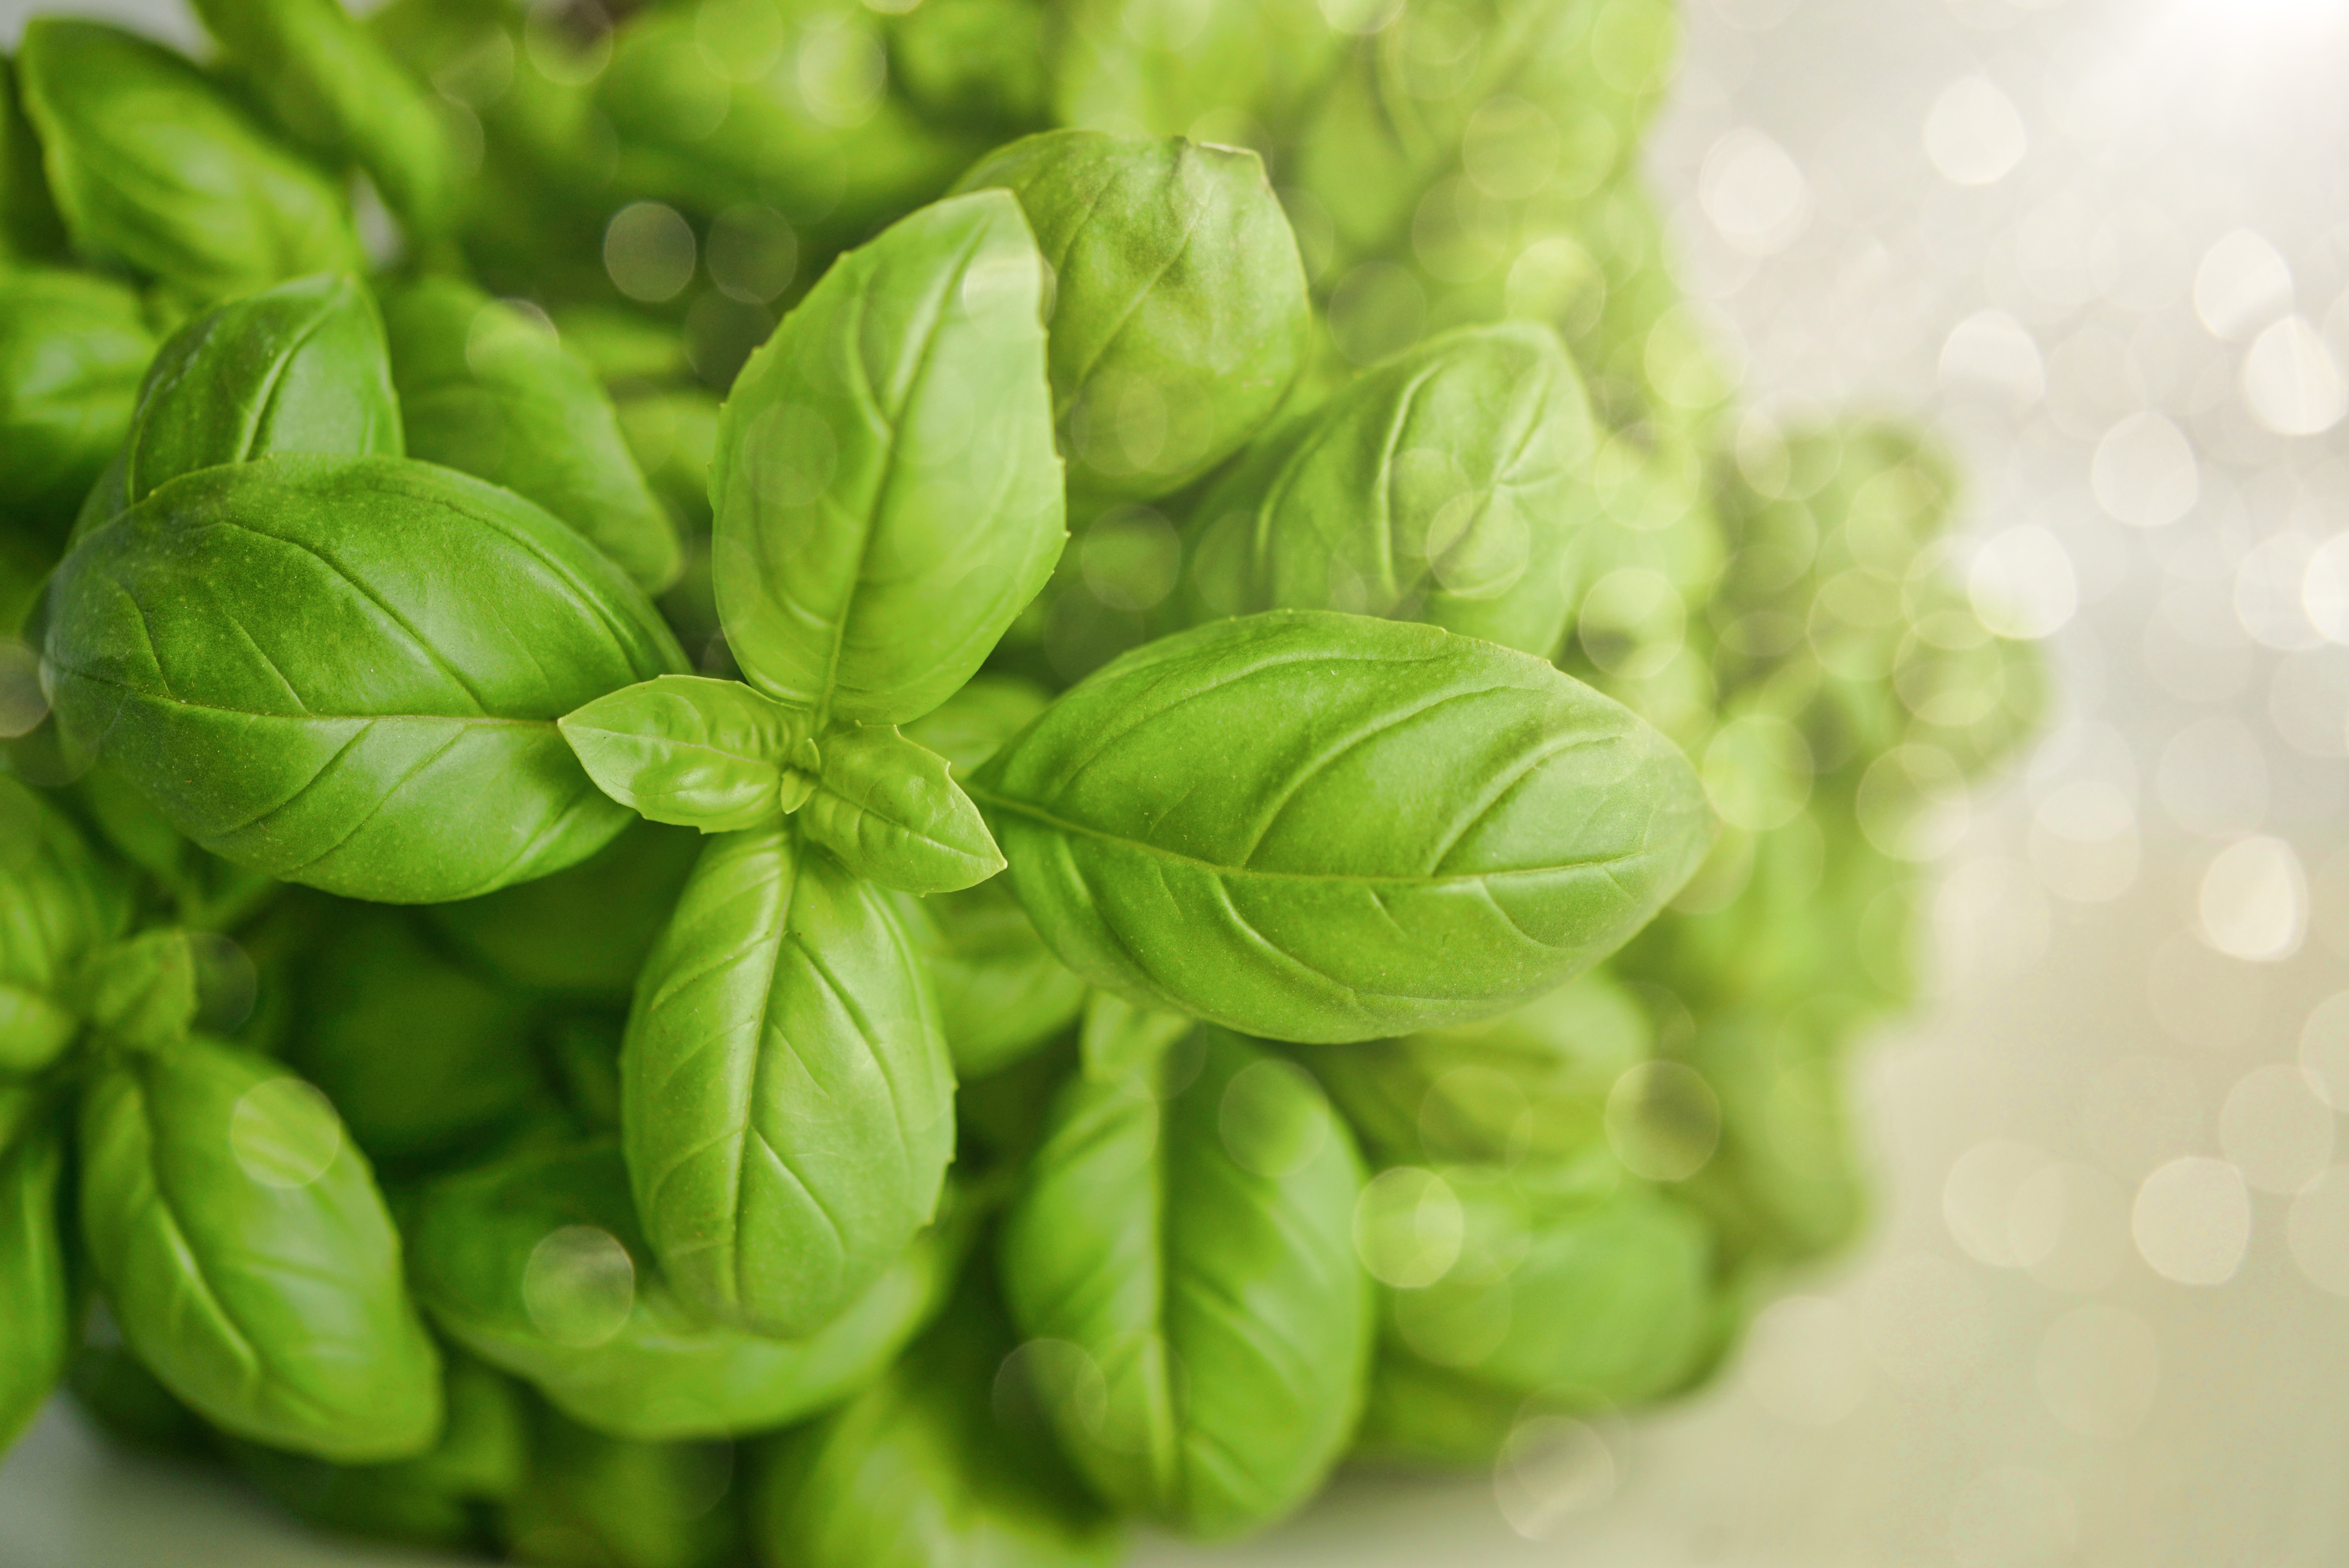
basil, leaf, herb, food, fresh, green, ingredient, healthy, herbal, spice, organic, aromatic, seasoning, raw, natural, wooden, vegetable, vegetarian food, local food, lemon basil, produce, natural foods, ocimum